The Stadium Scholarship Program

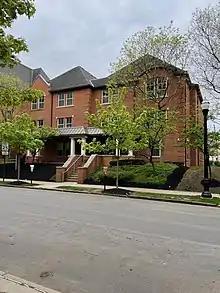
Scholars House East, one of the two buildings that houses The Stadium Scholarship Program

The Stadium Scholarship Program is a cooperative program originally housed in residence quarters in the west side of Ohio Stadium - thus the name. Students participate in residence hall activities, leadership positions, community service projects, relationships with alumni, and the cooperative work program.